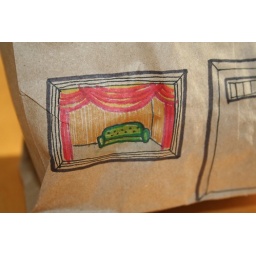
window detail in shingle house